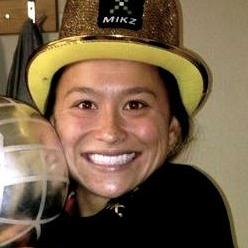
Age: 25